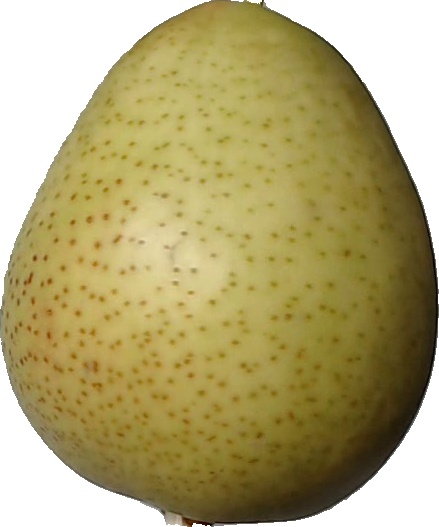
Label: pear_1